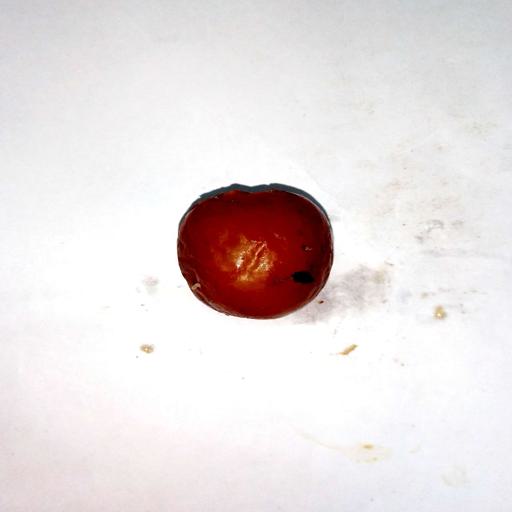
Label: bruised